Cathy Jamieson

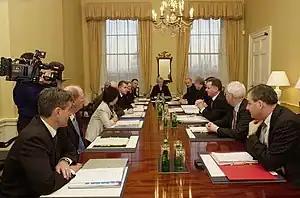
Jamieson was appointed Minister for Education and Young People in the First McConnell government in 2001

In 2001, Jack McConnell became First Minister and Jamieson was appointed Minister for Education and Young People in the subsequent cabinet reshuffle. She successfully shepherded the Protection from Abuse (Scotland) Act 2001 through parliament – legislation which set up a list of people unsuitable to work with children, to be maintained by Disclosure Scotland.